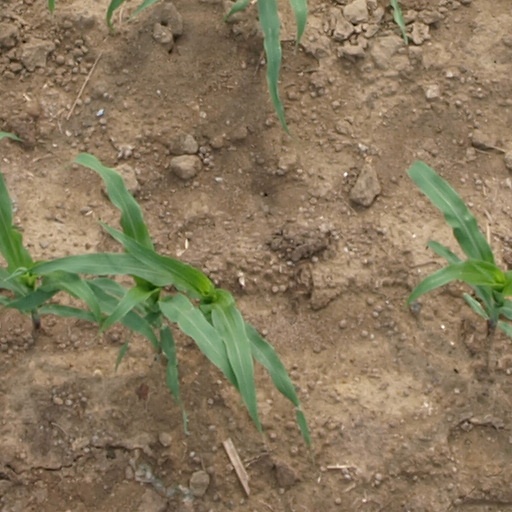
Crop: maize; corn